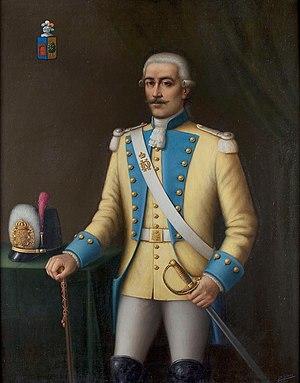
Gaspar de Portolà est un officier et colonisateur espagnol, gouverneur des Californies, explorateur et fondateur des villes de San Diego et Monterey.